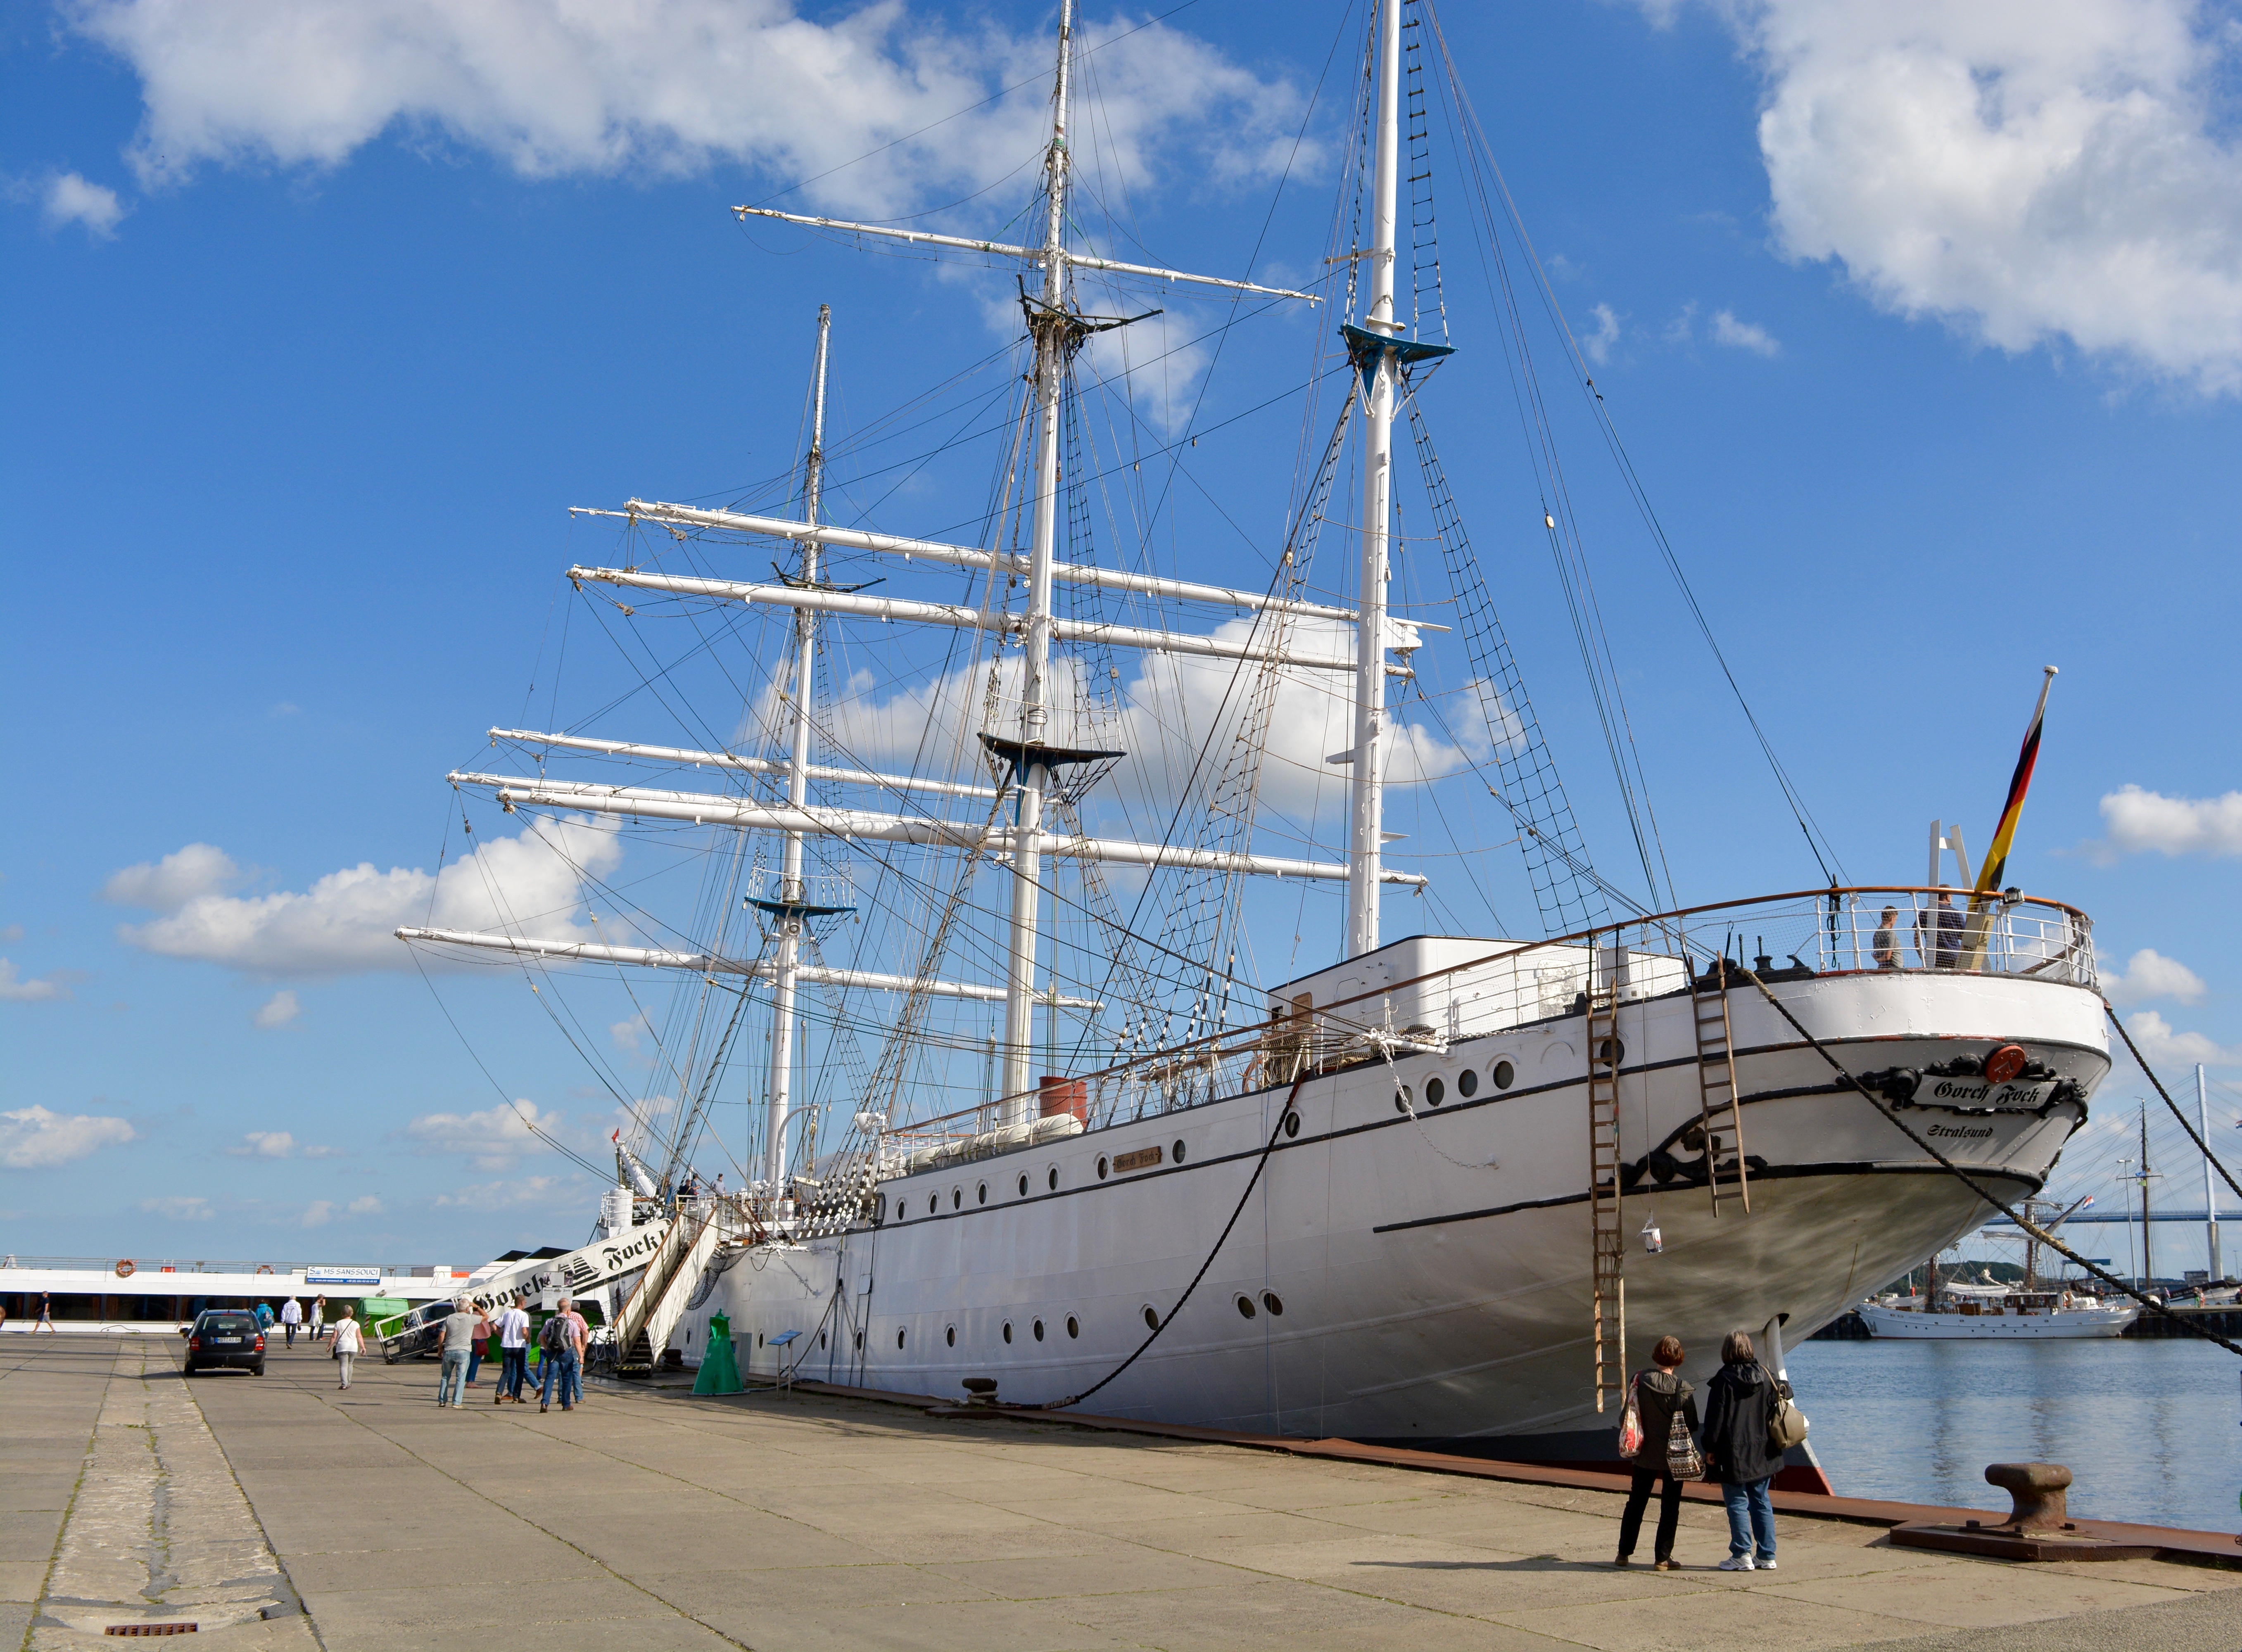
sea, coast, ocean, boat, ship, vehicle, mast, yacht, harbor, sailboat, sail, sailing vessel, watercraft, schooner, windjammer, sailing boat, barque, brig, sailing ship, fishing vessel, tall ship, gorch fock, caravel